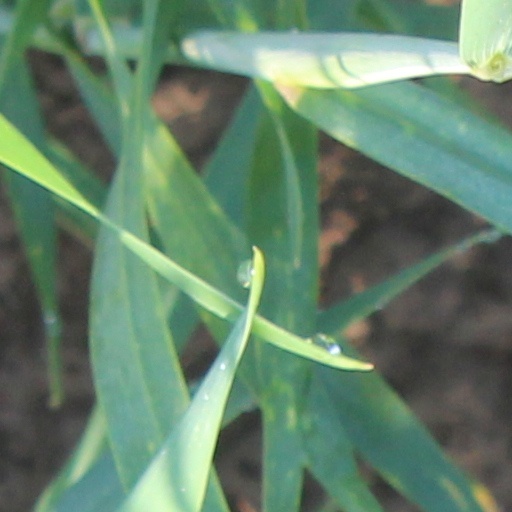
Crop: wheat